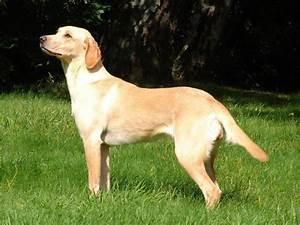
dog